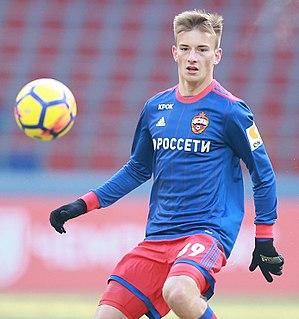
Konstantin Kuchayev, né le 18 mars 1998 à Riazan en Russie, est un footballeur russe. Il joue au poste de milieu de terrain au CSKA Moscou.